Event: Nepal Earthquake
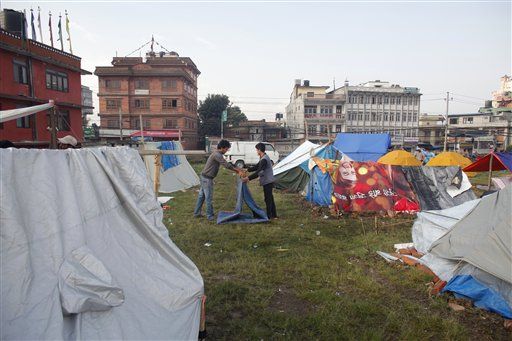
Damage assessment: no_damage